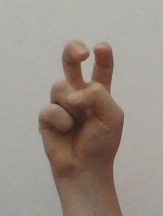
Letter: toot